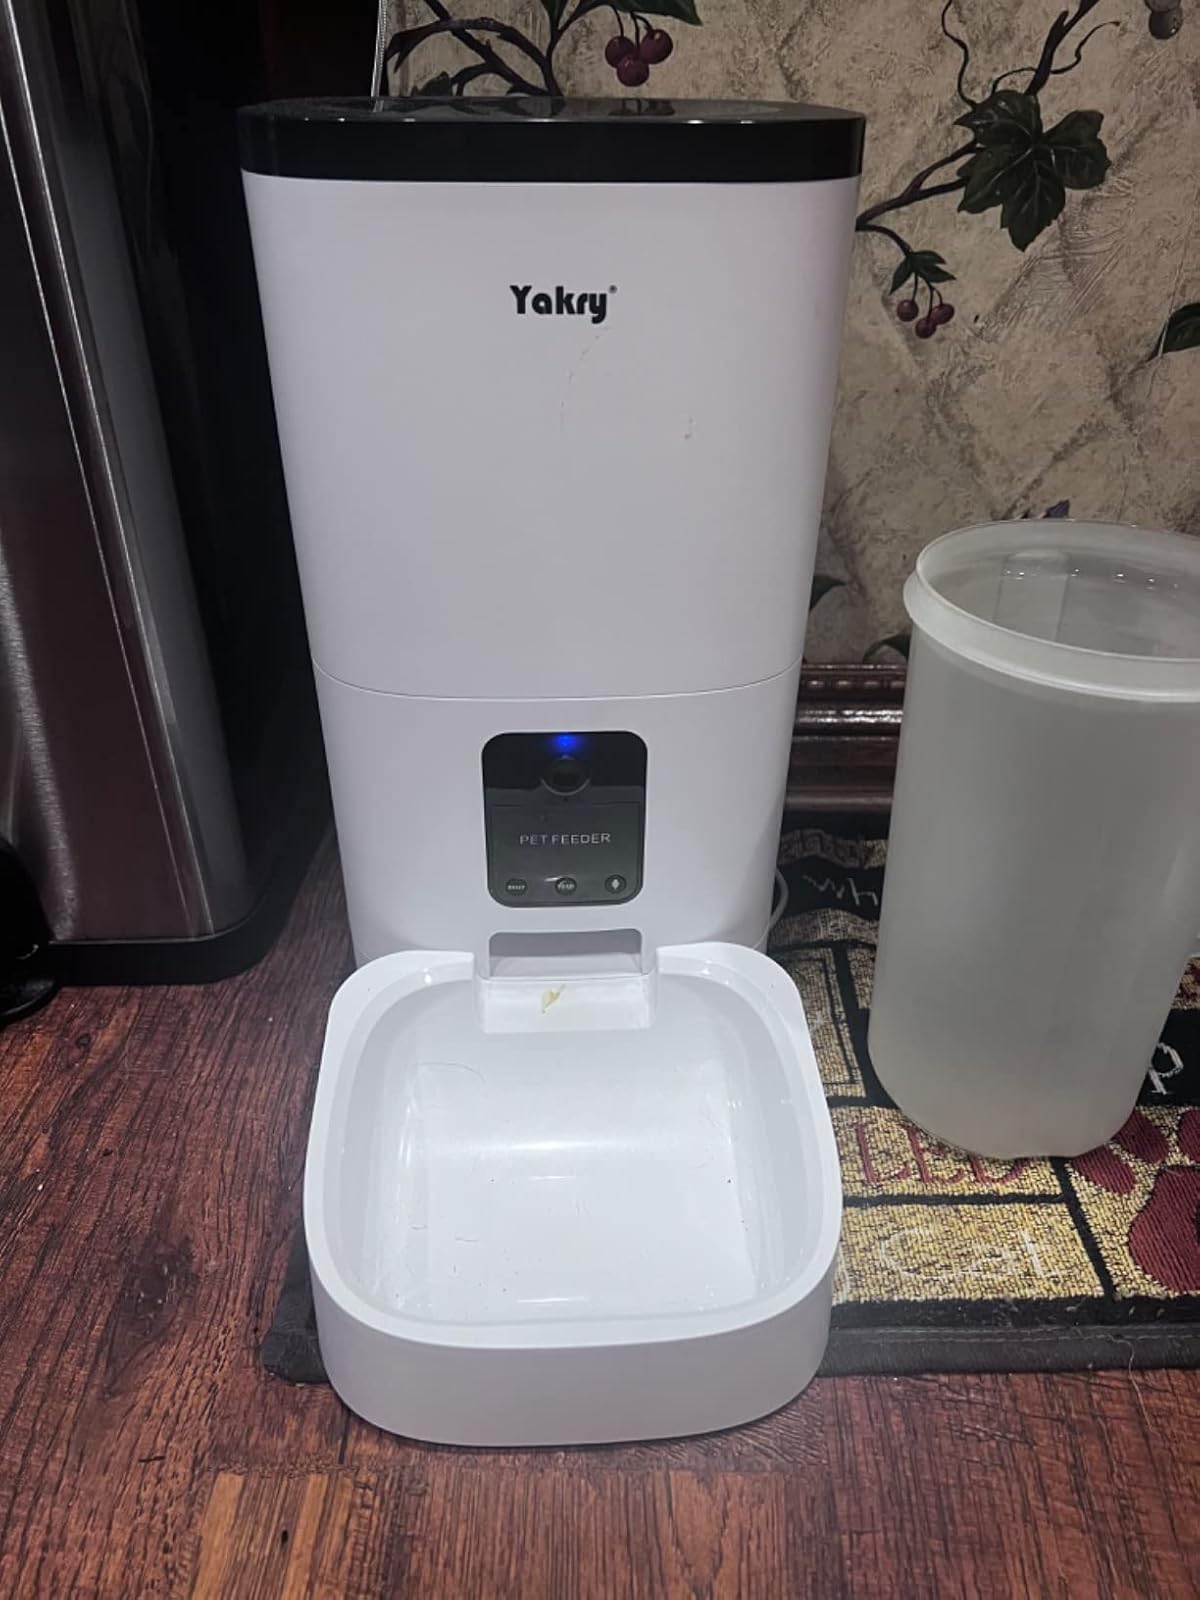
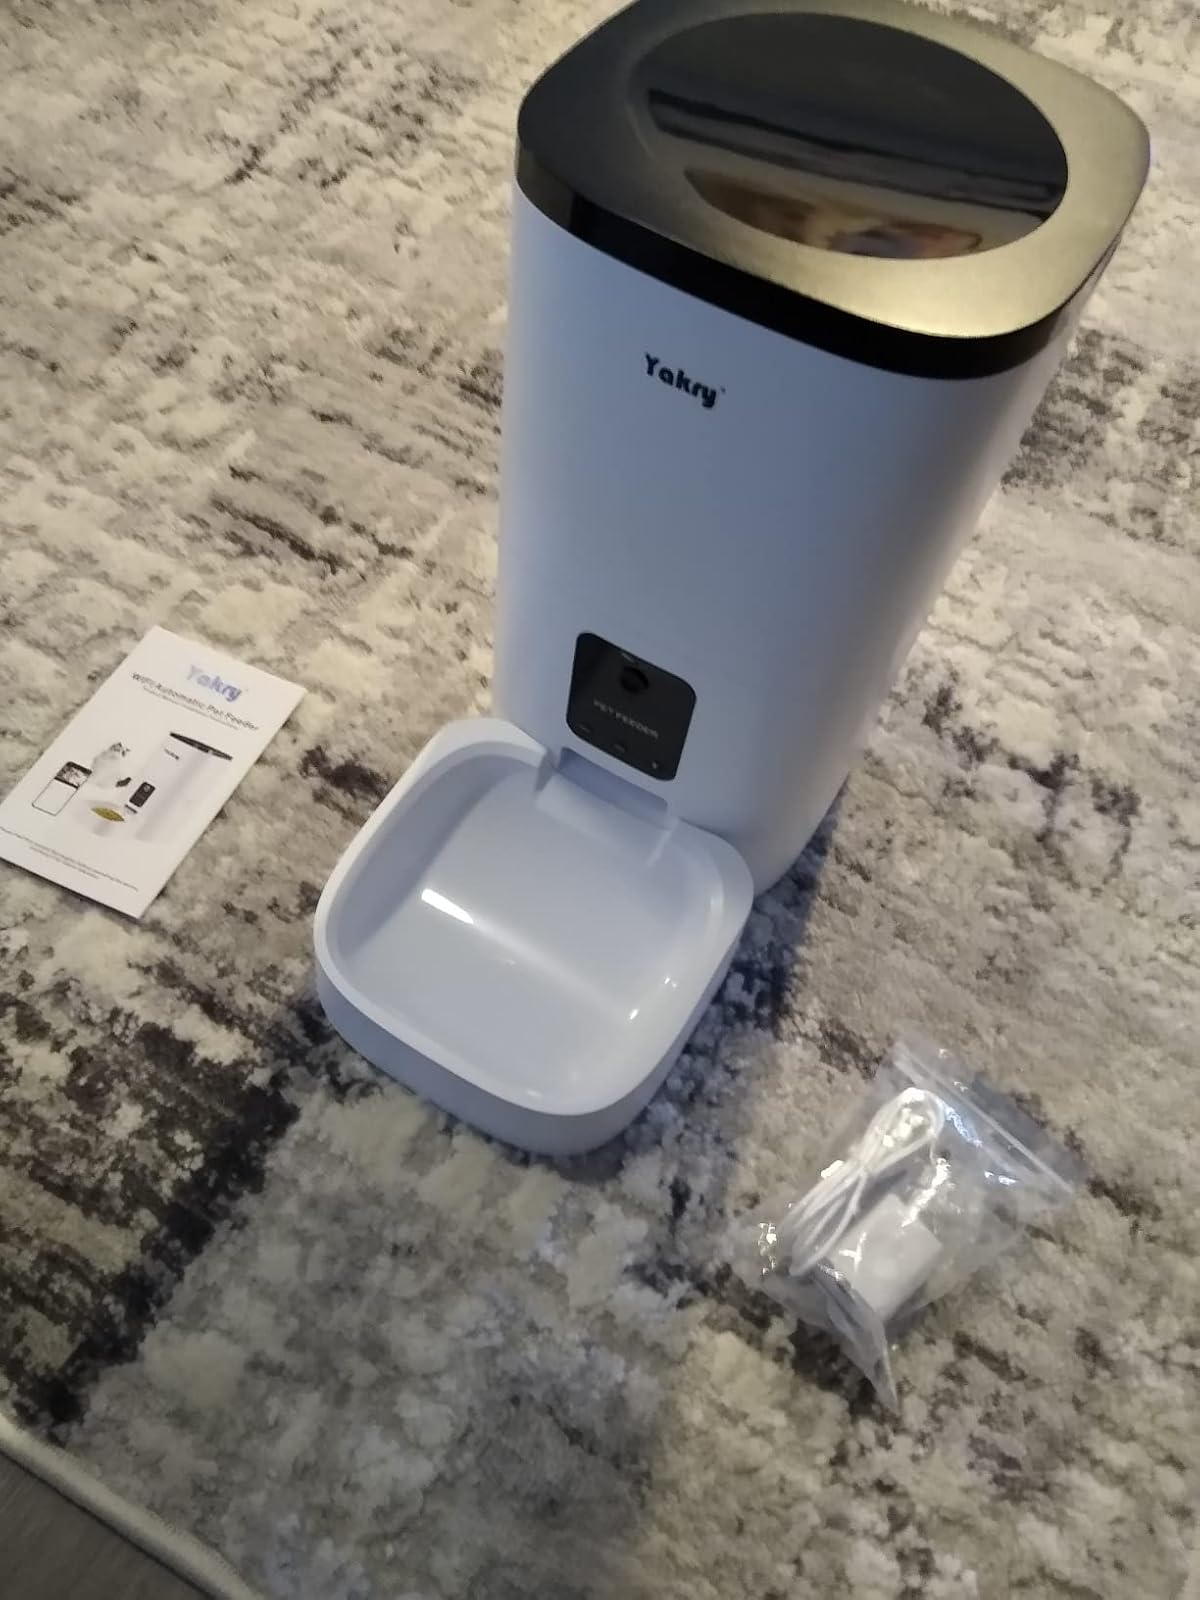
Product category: items_feeder
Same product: yes